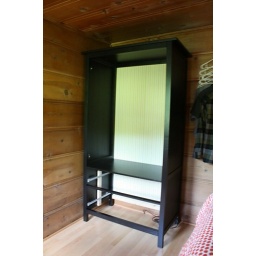
in the bedroom now, doors and drawers not complete